John Skelton (American football)

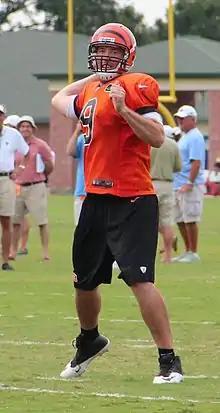
Skelton with the Cincinnati Bengals in 2013

John Michael Skelton (born March 17, 1988) is an American former professional football quarterback who played in the National Football League (NFL). He played college football for the Fordham Rams and was selected by the Arizona Cardinals in the fifth round of the 2010 NFL draft.